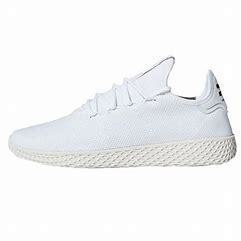
Brand: Adidas
Model: PW Tennis HU